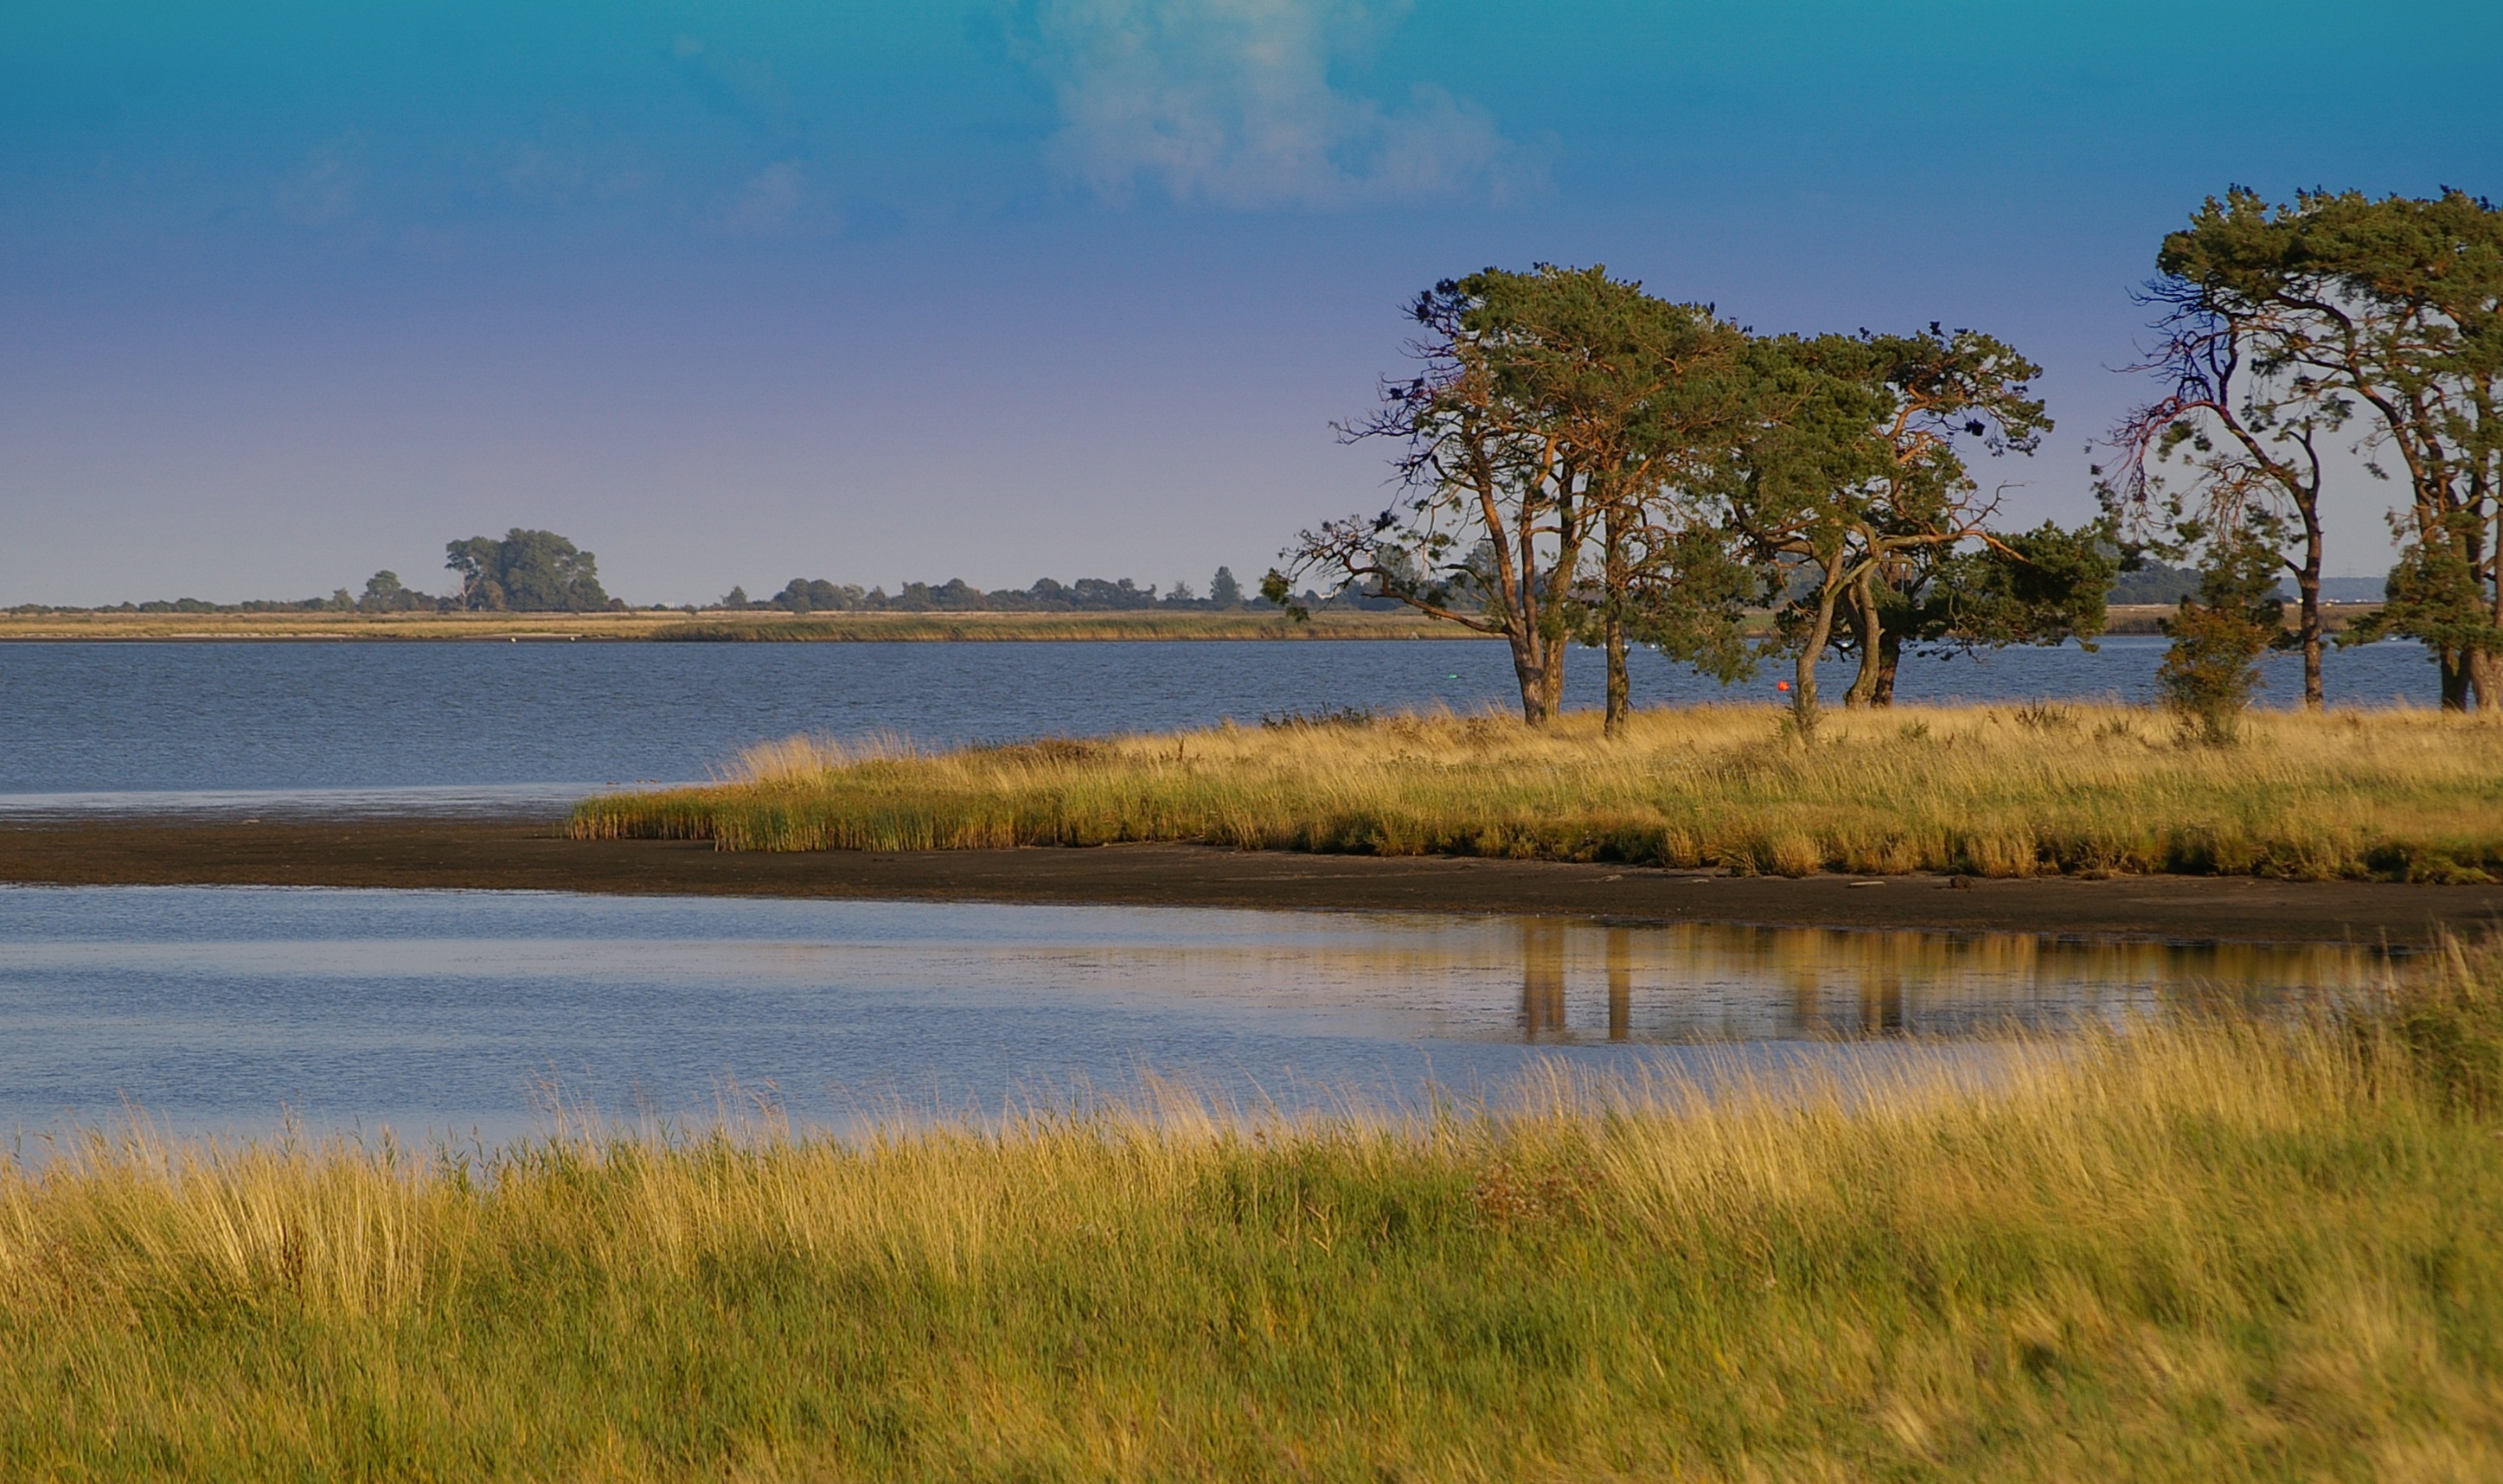
landscape, sea, coast, tree, water, nature, grass, horizon, marsh, swamp, wilderness, sky, sun, meadow, prairie, air, shore, lake, summer, pond, environment, sign, green, reflection, symbol, lagoon, bay, blue, rest, reservoir, savanna, plain, note, ecology, blue sky, logo, grassland, stripes, reserve, shield, wetland, bog, germany, break, area, protection, habitat, loch, ecosystem, billboard, grasses, nature conservation, environmental protection, recovery, salt marsh, click, nature reserve, rest pause, unaffected, protected landscape area, riems, natural environment, geographical feature, woody plant, mecklenburg vorpommer, nature protection law, gristow, liebesinsel, lsg, gristower wiek